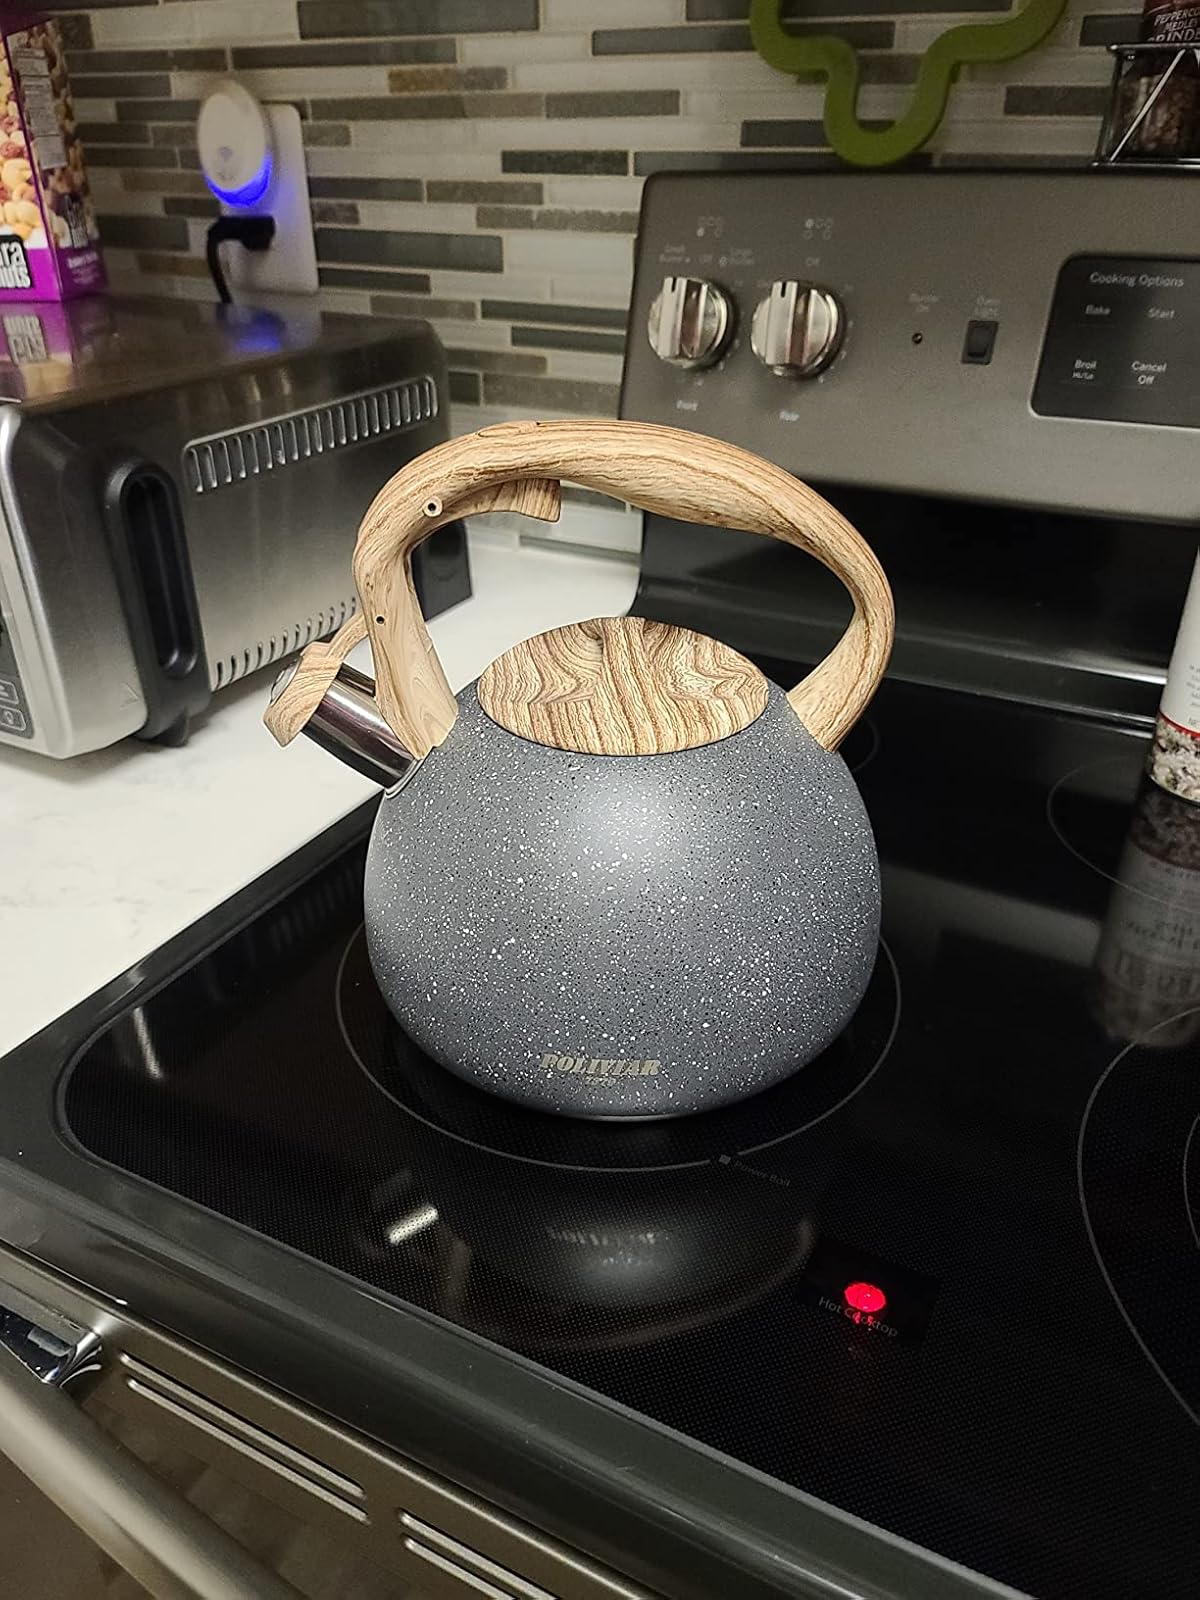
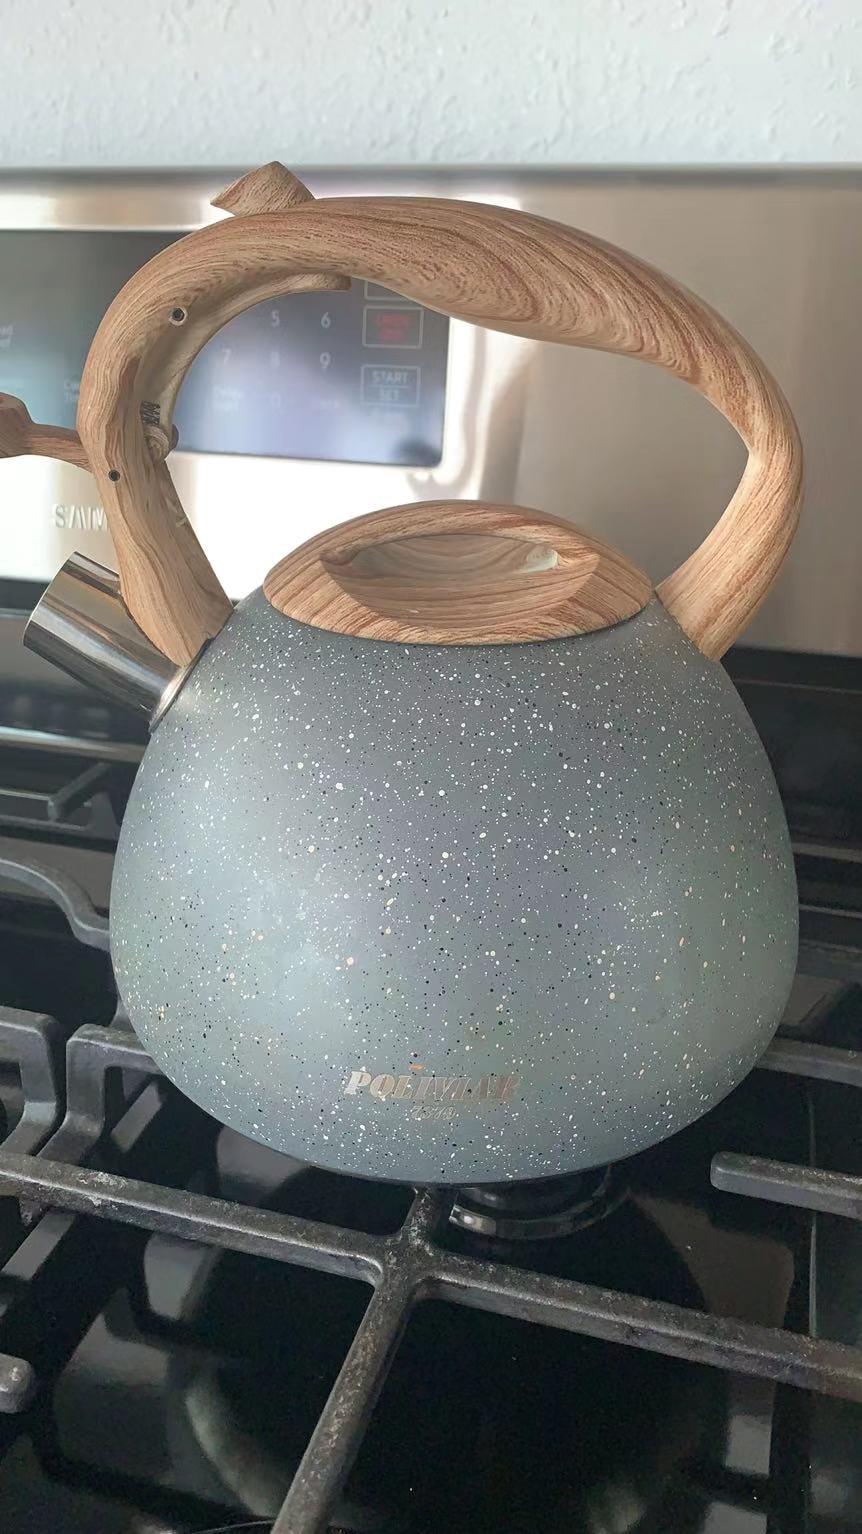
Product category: items_kettle
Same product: yes